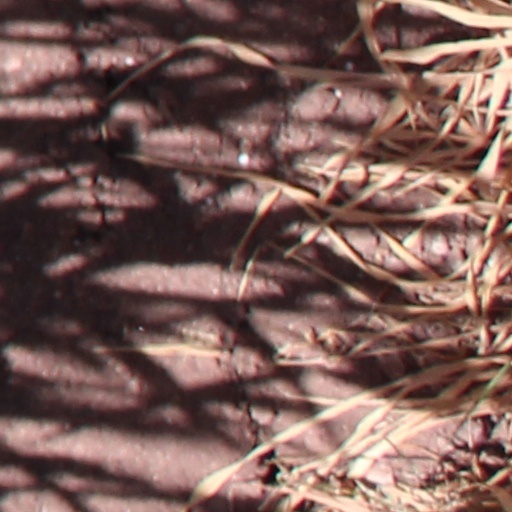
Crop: wheat